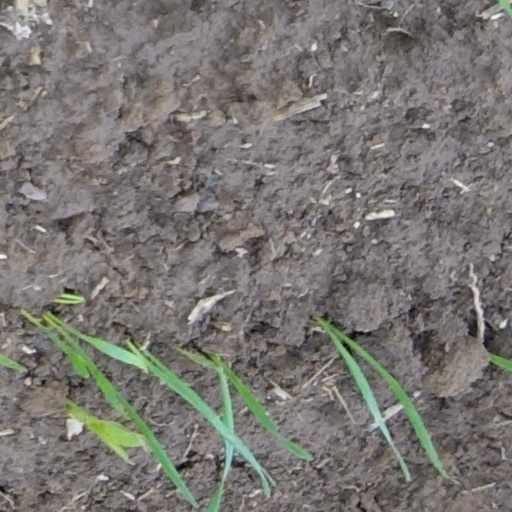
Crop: wheat